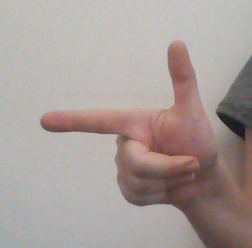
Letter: yaa